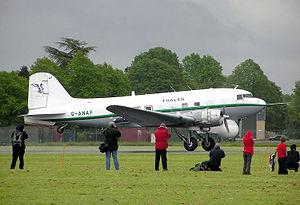
Douglas Aircraft Company est un ancien constructeur aéronautique américain civil et militaire. Fondé en 1921, il a disparu en 1967 par fusion avec McDonnell Aircraft Corporation pour donner McDonnell Douglas.
Le Douglas DC-3 est un avion de transport bimoteur à hélices, produit par la compagnie américaine Douglas Aircraft entre 1936 et 1945. Sa vitesse et son rayon d'action révolutionnèrent le transport aérien.